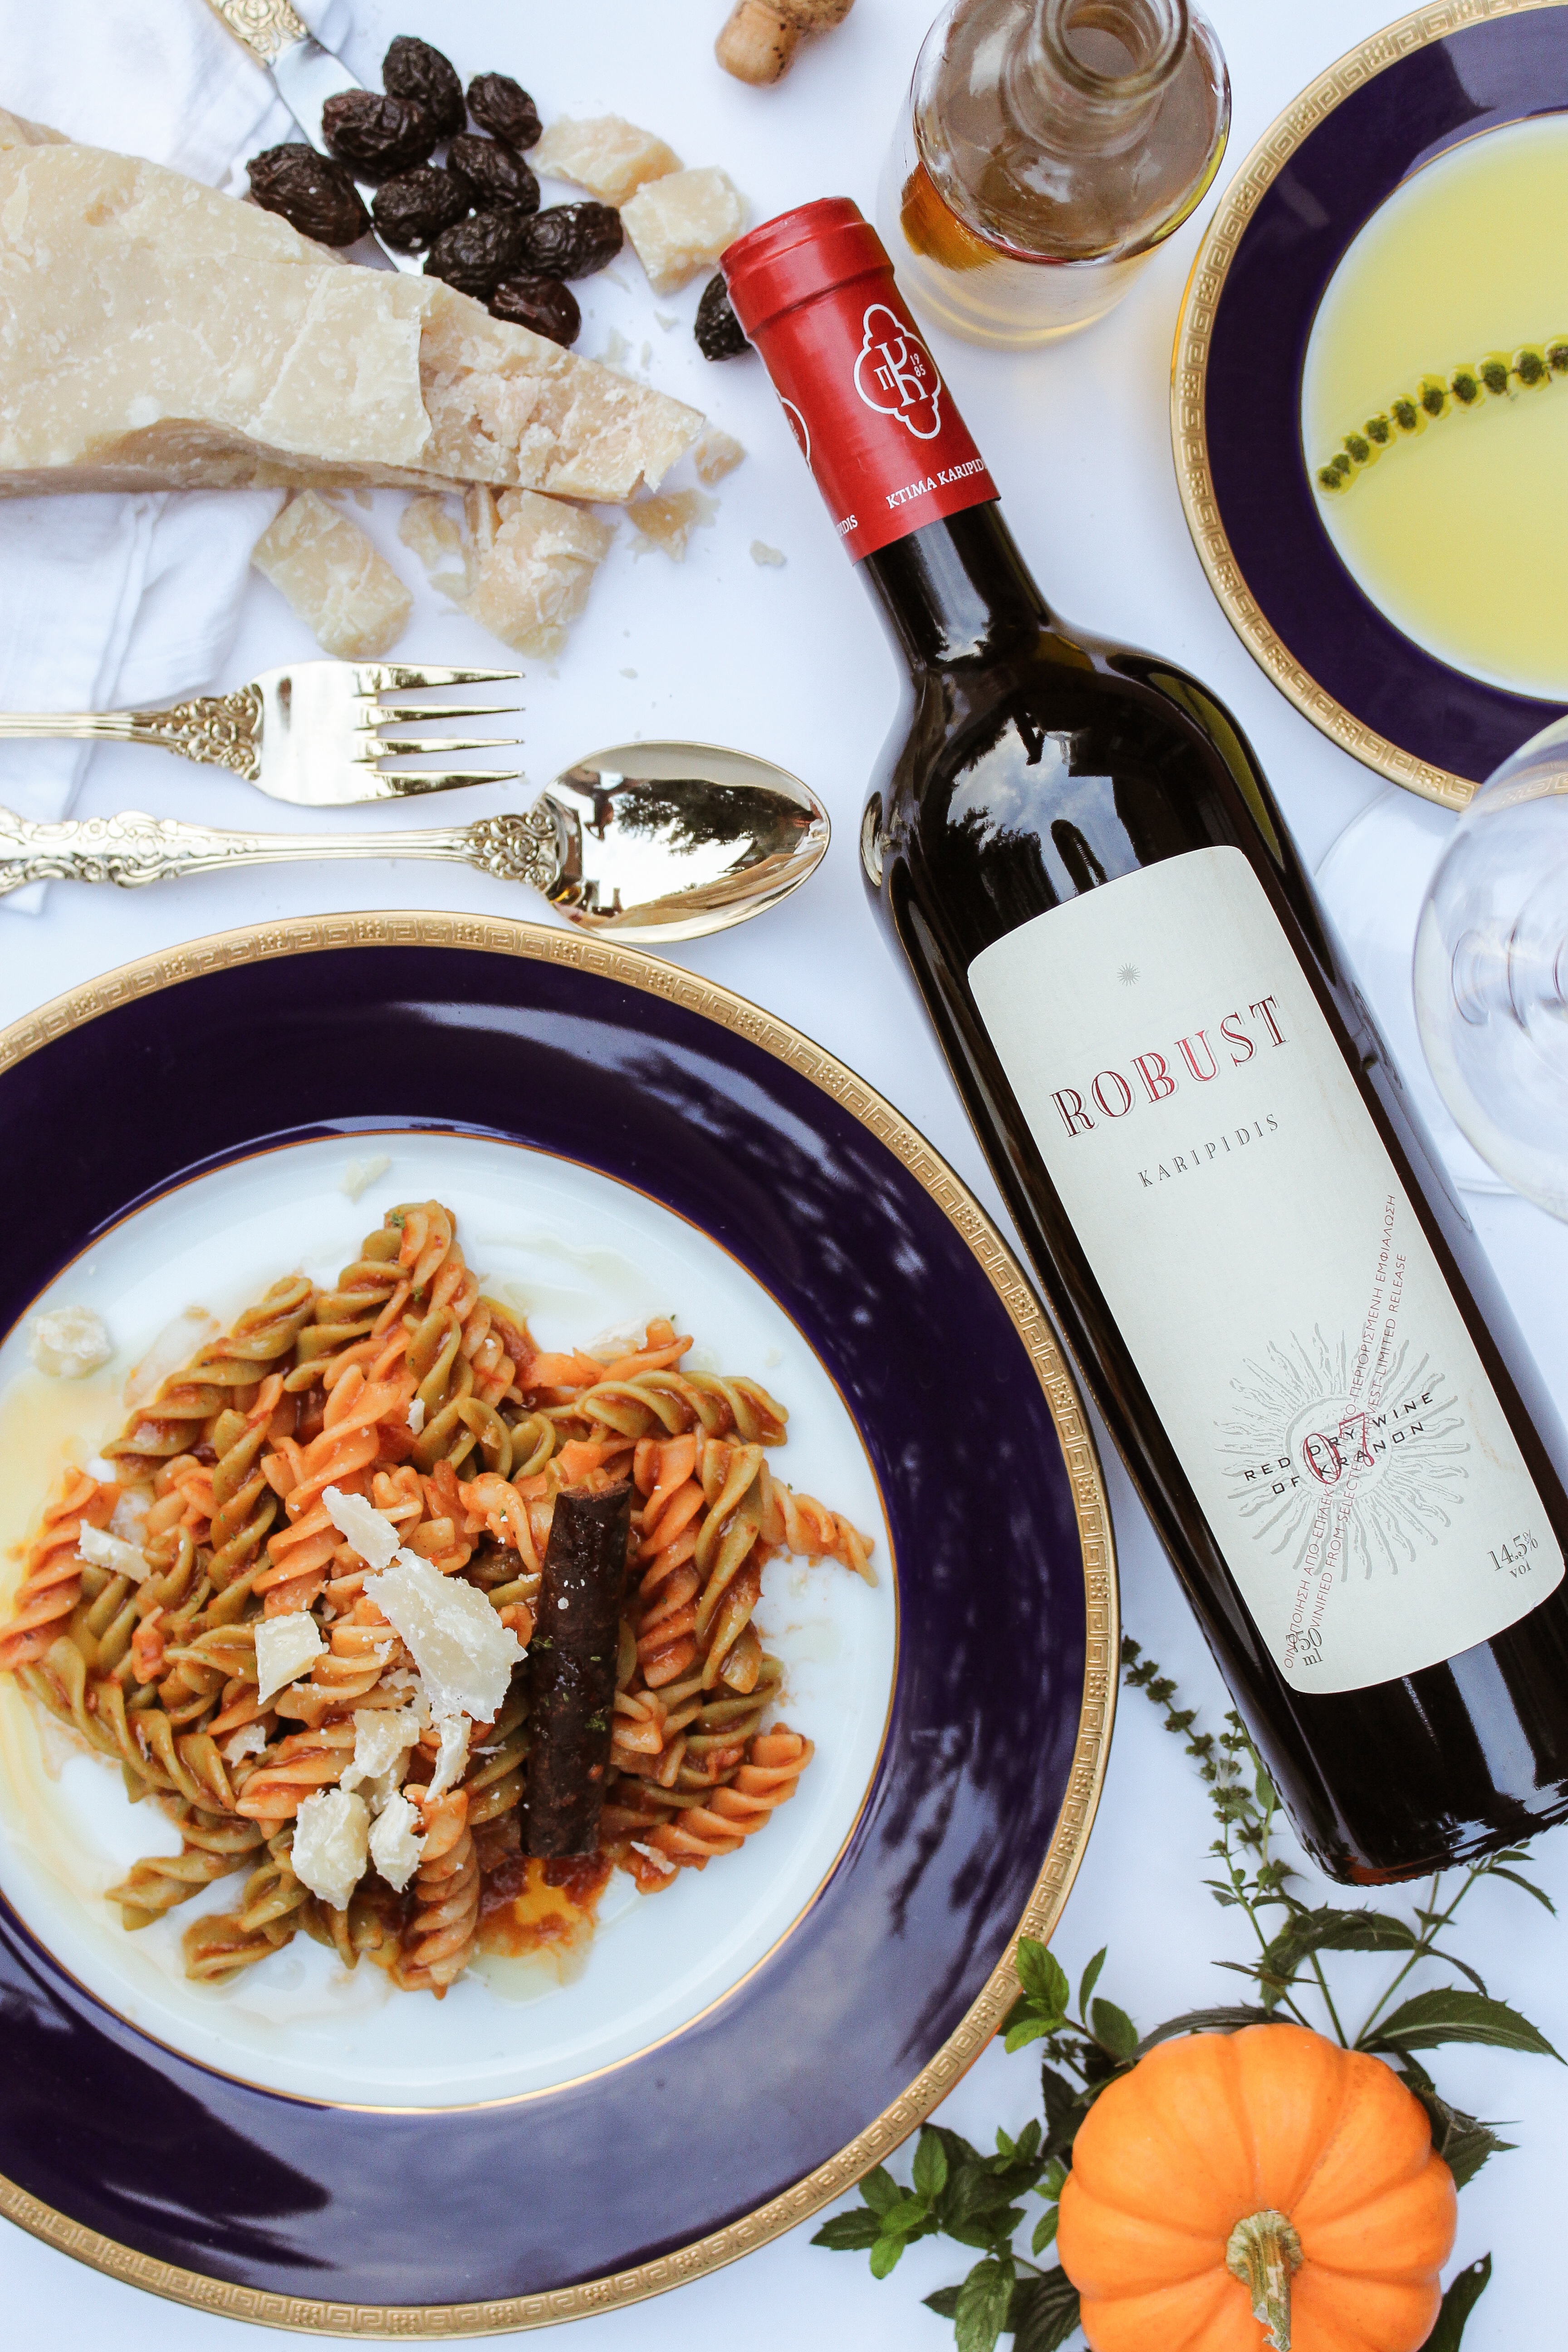
table, wine, dish, meal, food, produce, breakfast, lunch, cuisine, wine bottle, dinner, sense